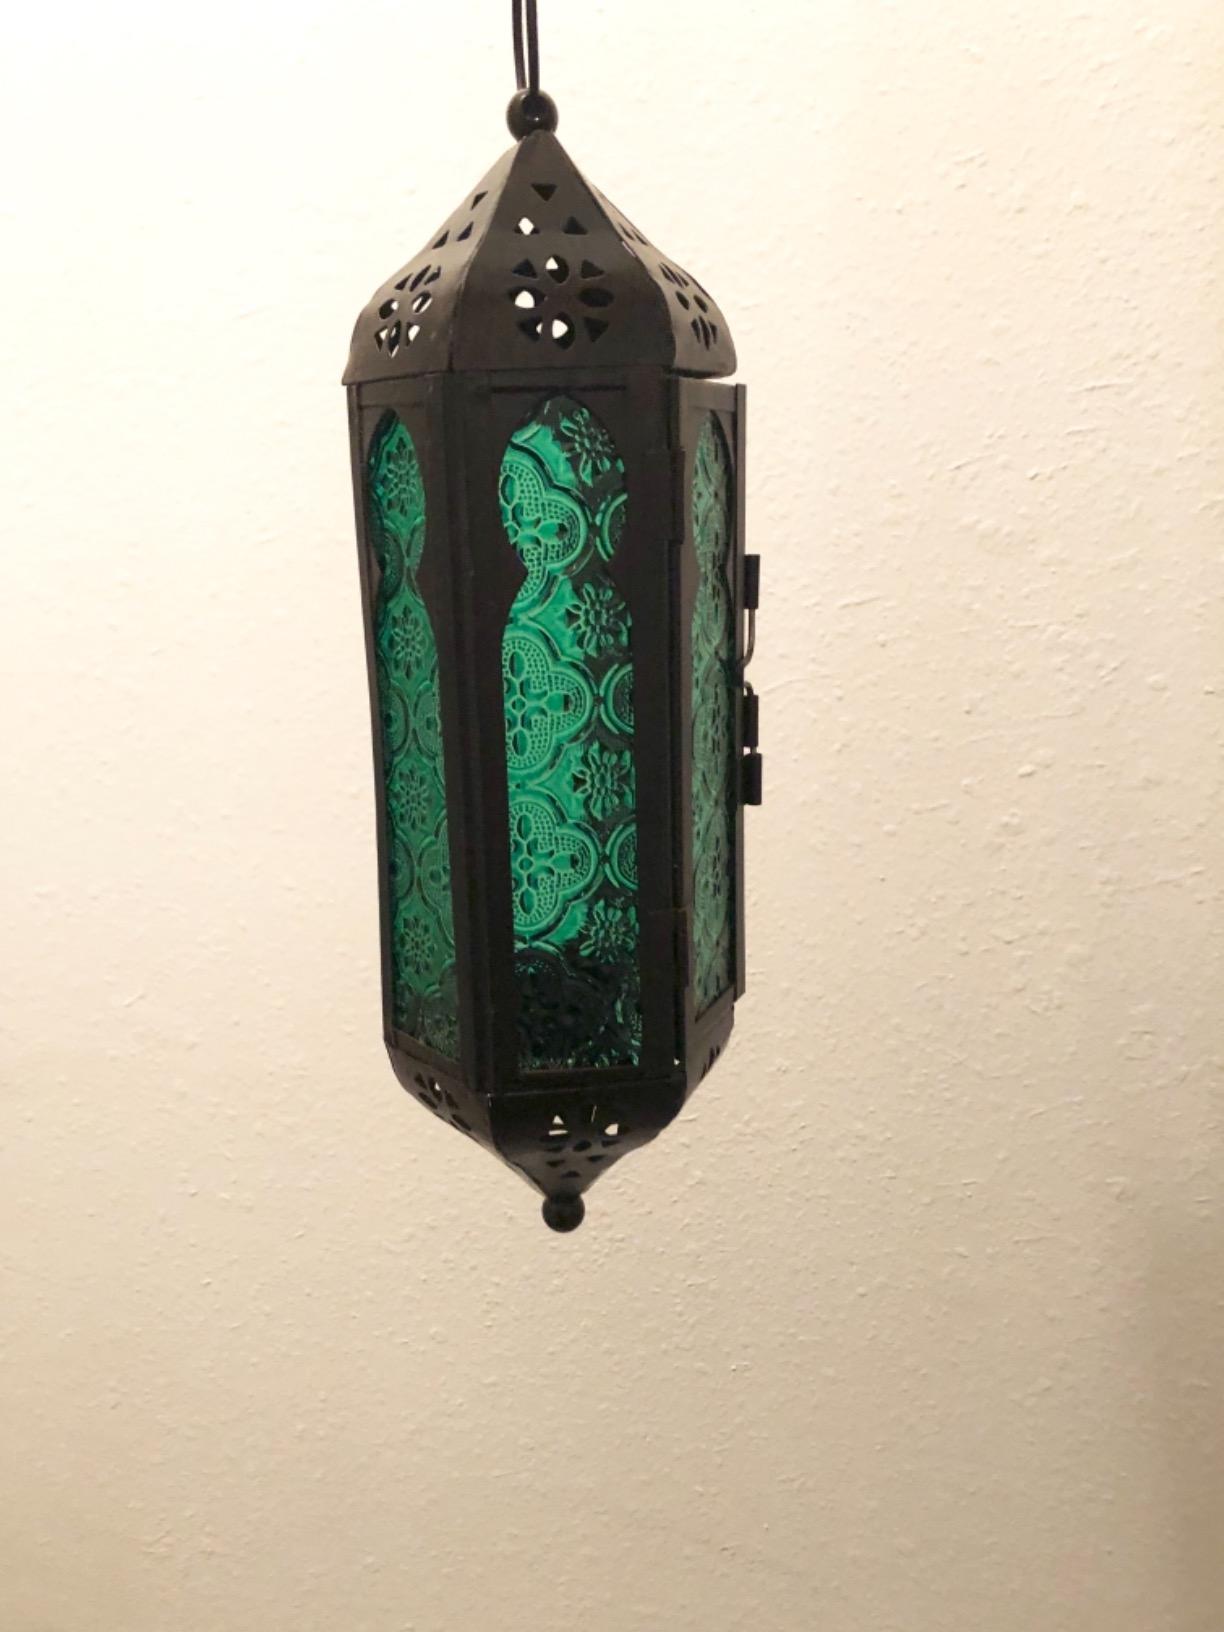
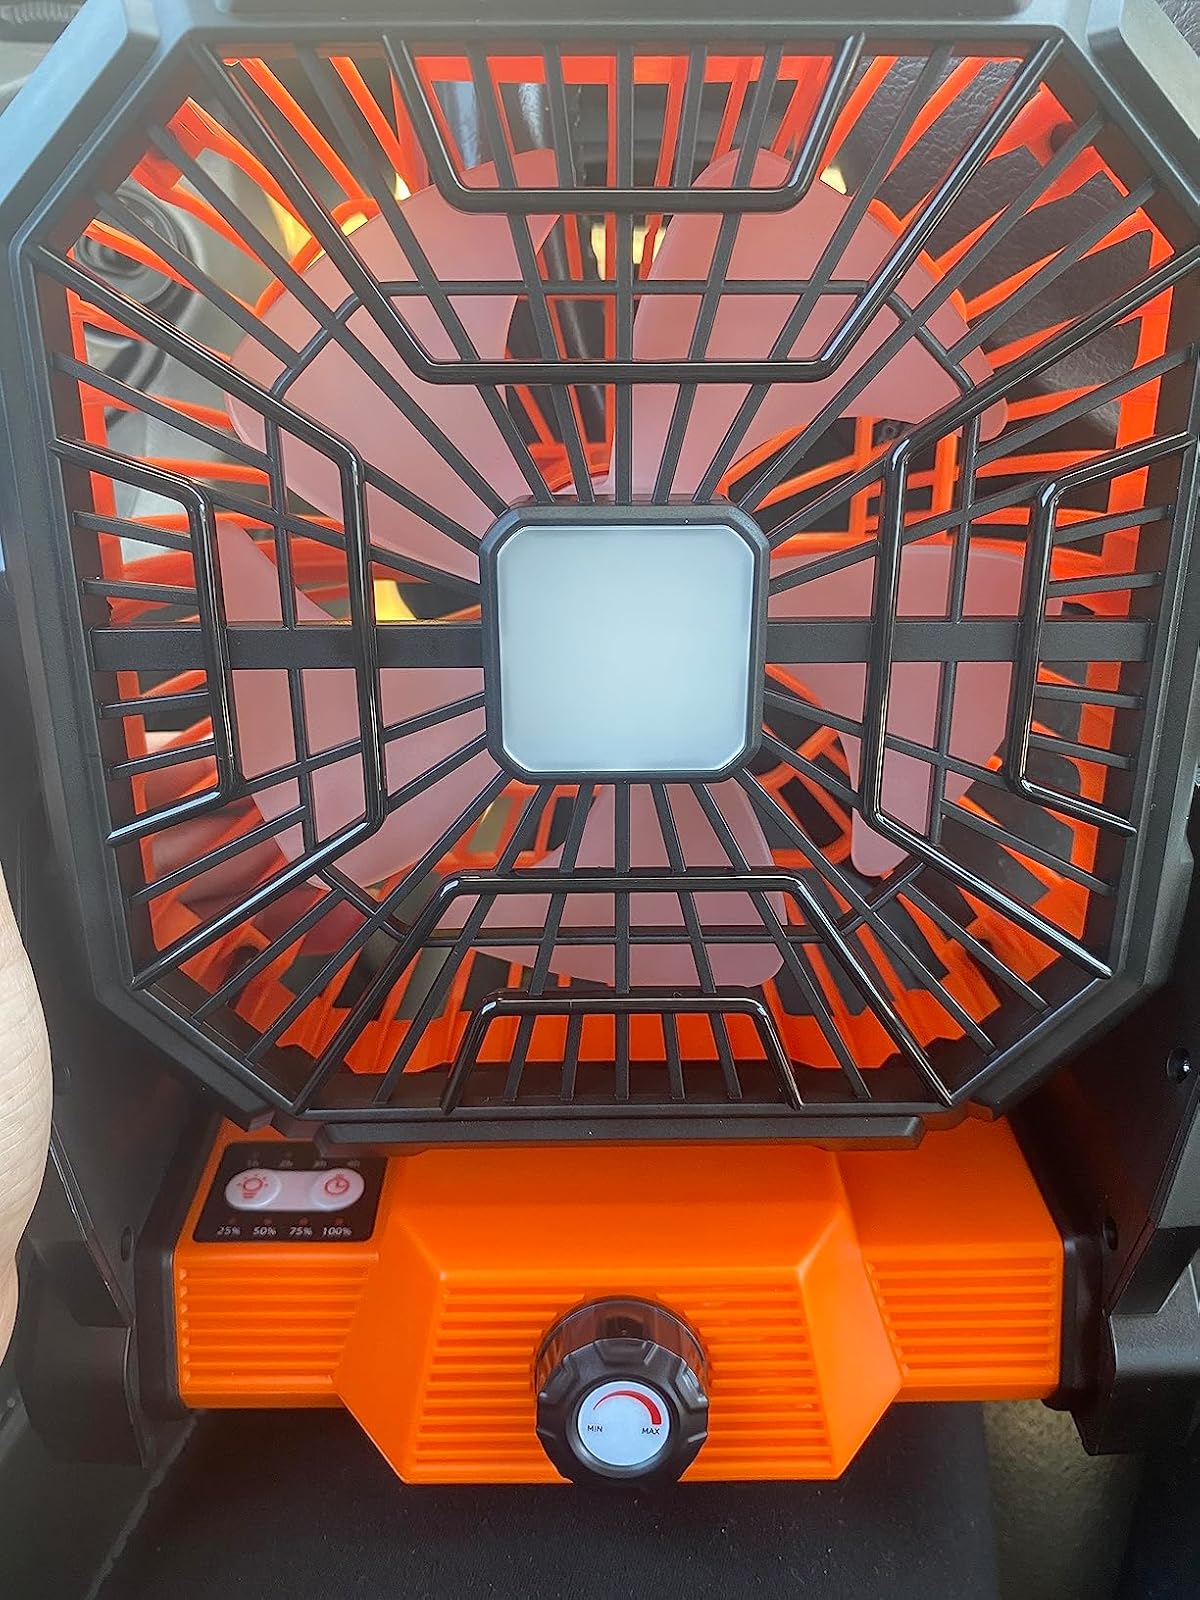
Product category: lantern
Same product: no